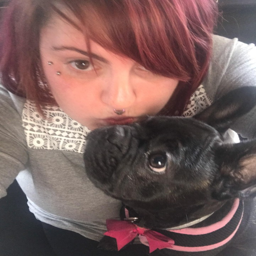
the bulldog brought happiness back in to the family home